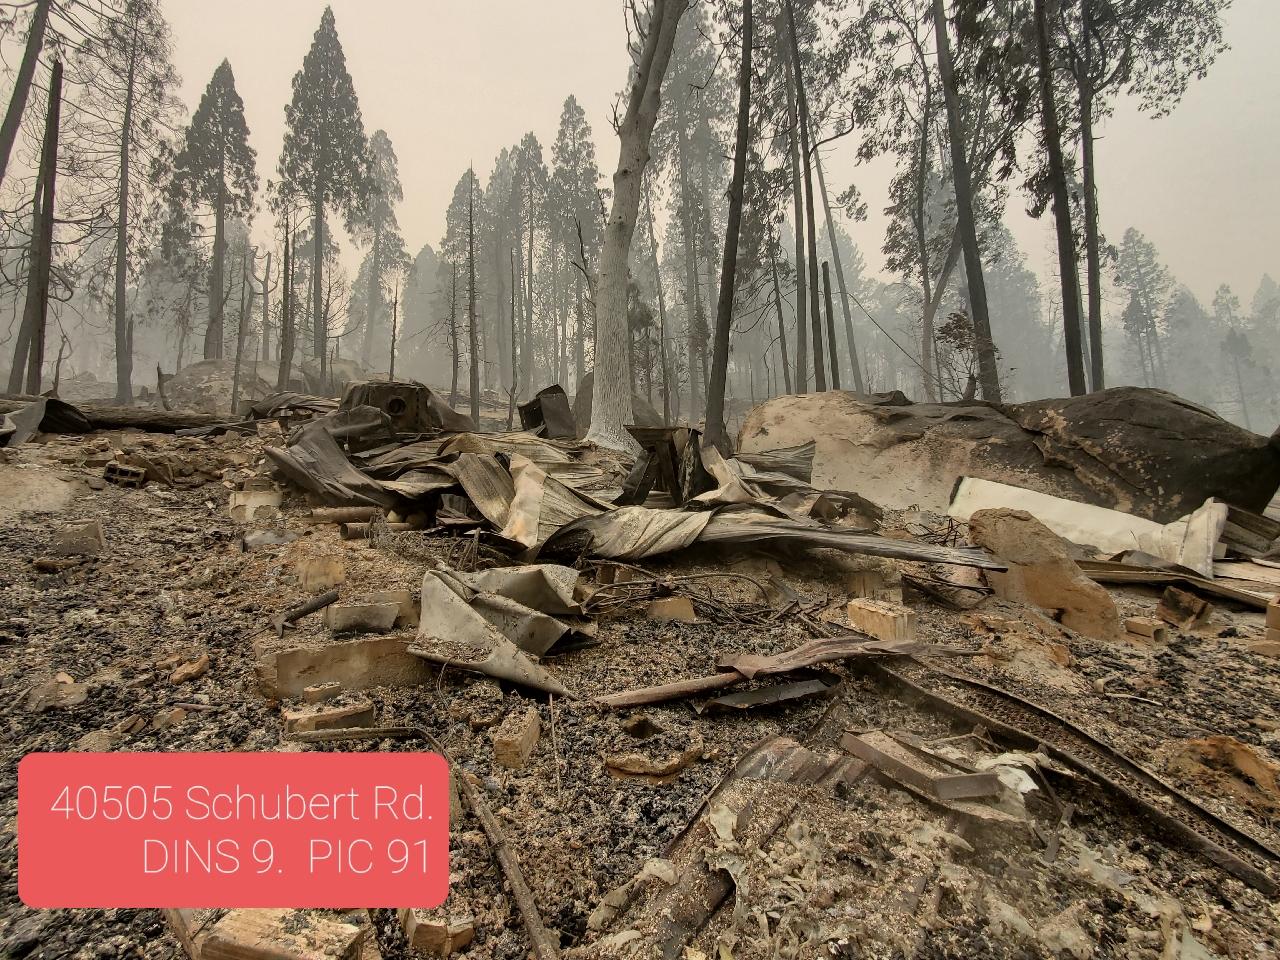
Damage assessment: destroyed